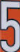
Number: 5